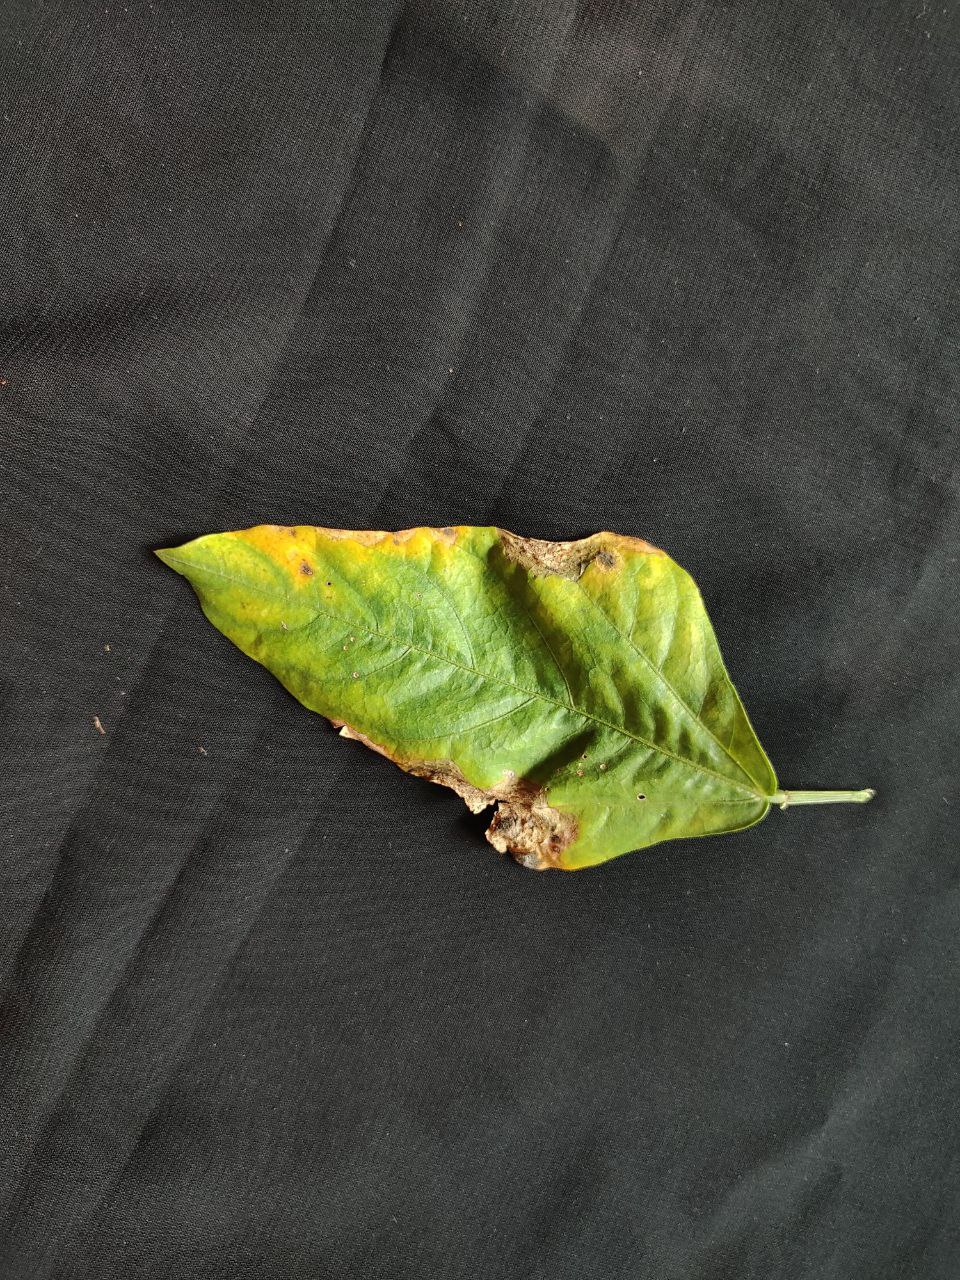
Crop: cowpea
Leaf condition: Bacterial wilt